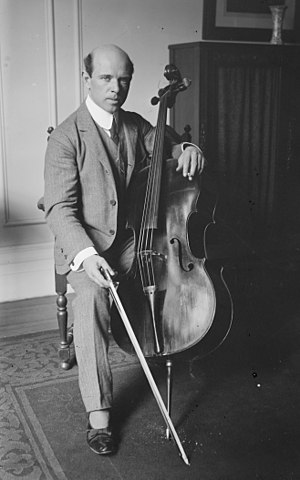
Pau Casals
Pau Casals var en verdensberømt katalansk cellist, dirigent og komponist. Casals anses for at være grundlæggeren af moderne spilleteknik på cello. Som komponist beskæftigede han sig navnlig med katalansk folkemusik.